Bynum Hall

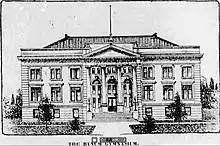
A building.

On October 2, 1903, during an executive university committee meeting on hosted in Governor Daniel Lindsay Russell's office, school President Francis Preston Venable revealed former North Carolina Supreme Court justice William Preston Bynum donated $25,000 to the school to build a gymnasium. The donation was made in honor of Bynum's late grandson William Preston Bynum Jr., who died on vacation after becoming sick with typhoid fever before the close of his sophomore year after attending between 1889 and 1890. The building was officially announced by Dr. Eben Alexander to students in the chapel the same day to "vigorous and prolonged applause". The university had expressed desire before Bynum's donation about needing a gymnasium for faculty and students.